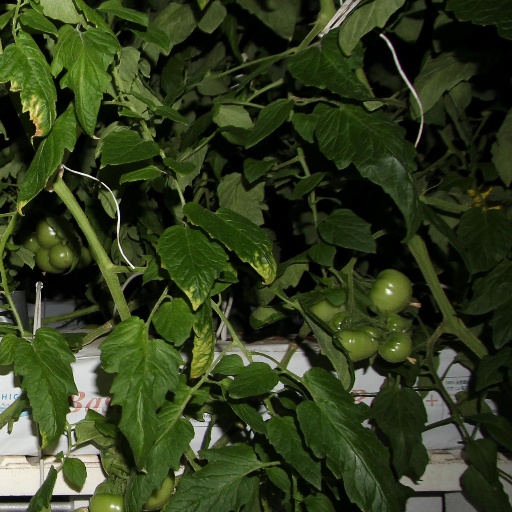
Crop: tomato